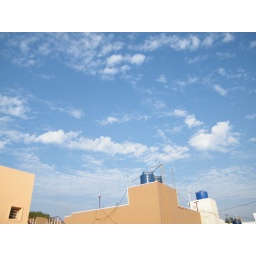
The clean blue sky over the Bangalore city